Singapore Rail Test Centre

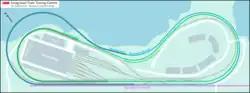
A map of the Singapore Rail Test Centre (SRTC) facility, showing several test tracks surrounding the workshop, forming a loop. The high-speed test track (marked in pink) is the outermost loop. Marked in dark green is the performance and integration track for evaluating overall train performance and the light green drank is the endurance track.

Spanning , the SRTC is constructed on the former site of the Raffles Country Club in Tuas, which was originally acquired for the currently suspended Kuala Lumpur–Singapore high-speed rail project. The facility is close to the Tuas Depot.